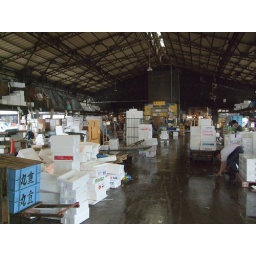
the main area of the fish market -- all the sales were over by the time we got there.